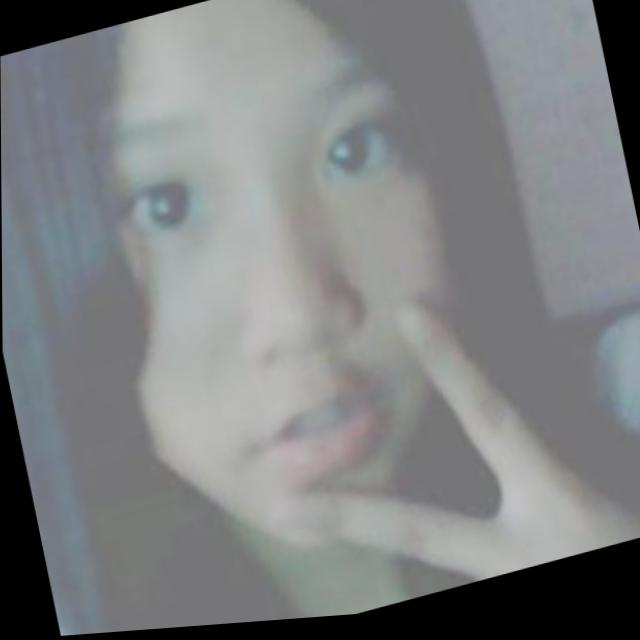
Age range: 13-20